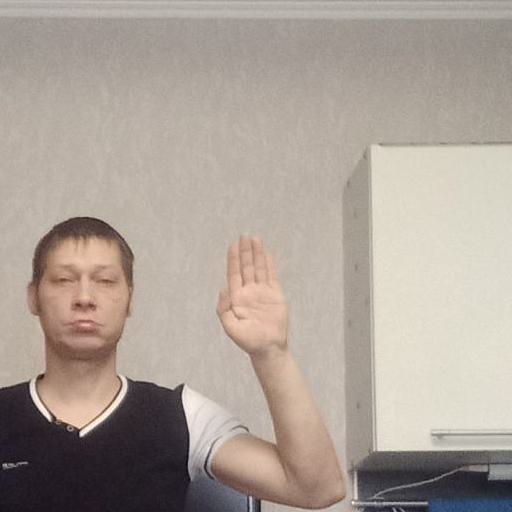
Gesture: stop